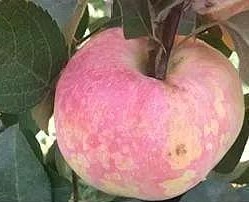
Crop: apple
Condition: rust